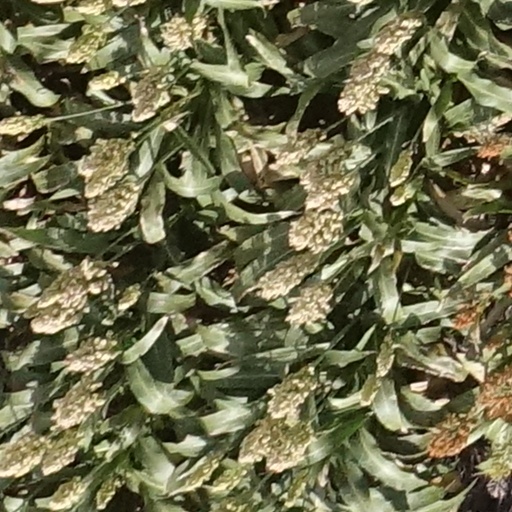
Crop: sorghum